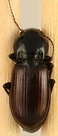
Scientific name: Amara alpina
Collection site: Niwot Ridge NEON (NIWO), plot NIWO_006